1920 London: Fear Strikes Again

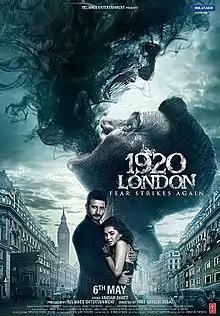
Theatrical release poster

1920 London: Fear Strikes Again is a 2016 Indian supernatural horror film directed by Tinu Suresh Desai. It is the third installment in the "1920" film series, after "1920" and "". The film stars Sharman Joshi, Meera Chopra, and Vishal Karwal in lead roles. The film managed to recover its budget and became a moderate success but it couldn't repeat the success of its previous installments. It was followed by another installment titled "1921".